R. W. Ketton-Cremer

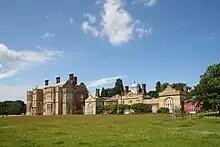
Felbrigg Hall

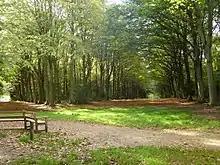
The Victory V Plantation at Felbrigg Hall, planted by Ketton-Cremer to mark V.E. Day and the death of his brother in Crete.

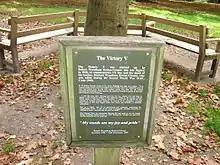
The Victory V plaque

He was a descendant of the Wyndham family, who owned the Felbrigg estate in Norfolk, and was known as "the Last Squire". He inherited the estate on the death of his father in 1933. Wyndham Ketton-Cremer's heir, his younger brother Richard, died in Crete during the Second World War. Ketton-Cremer also owned the Beeston Regis estate, including what is now Beeston Hall School.